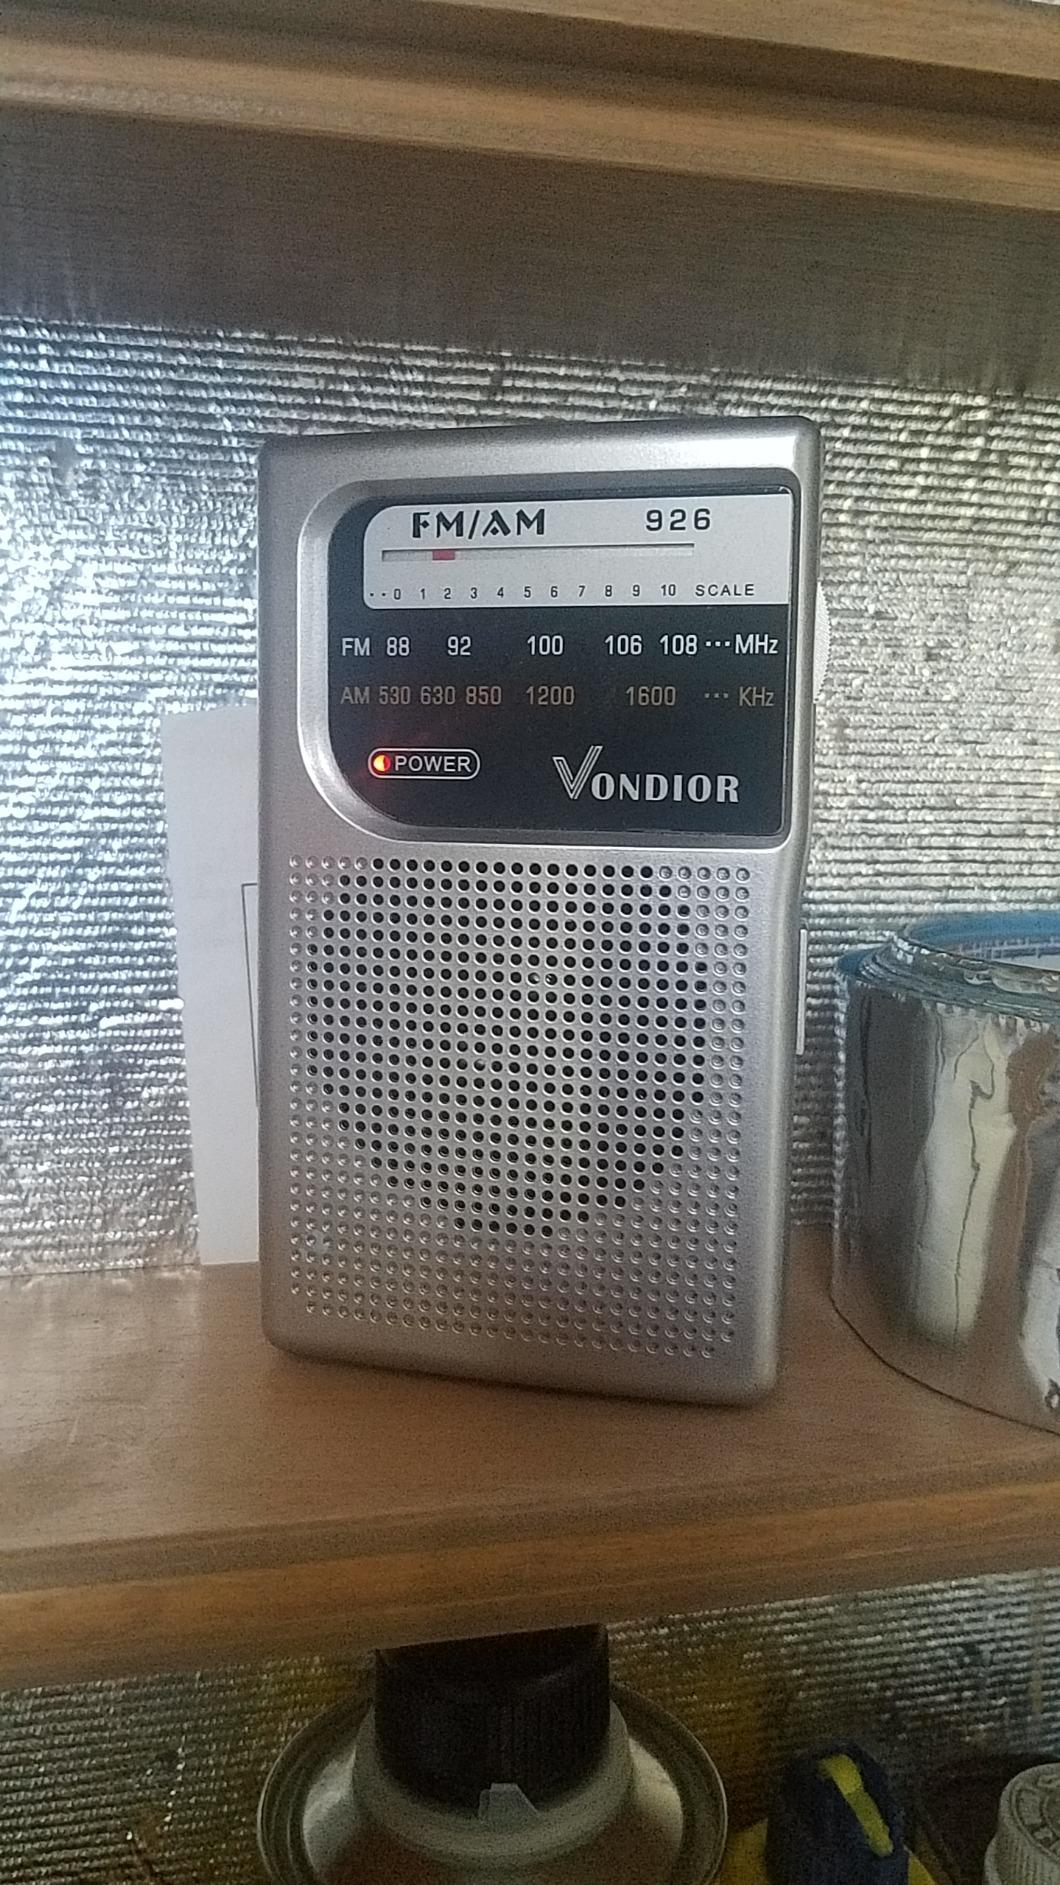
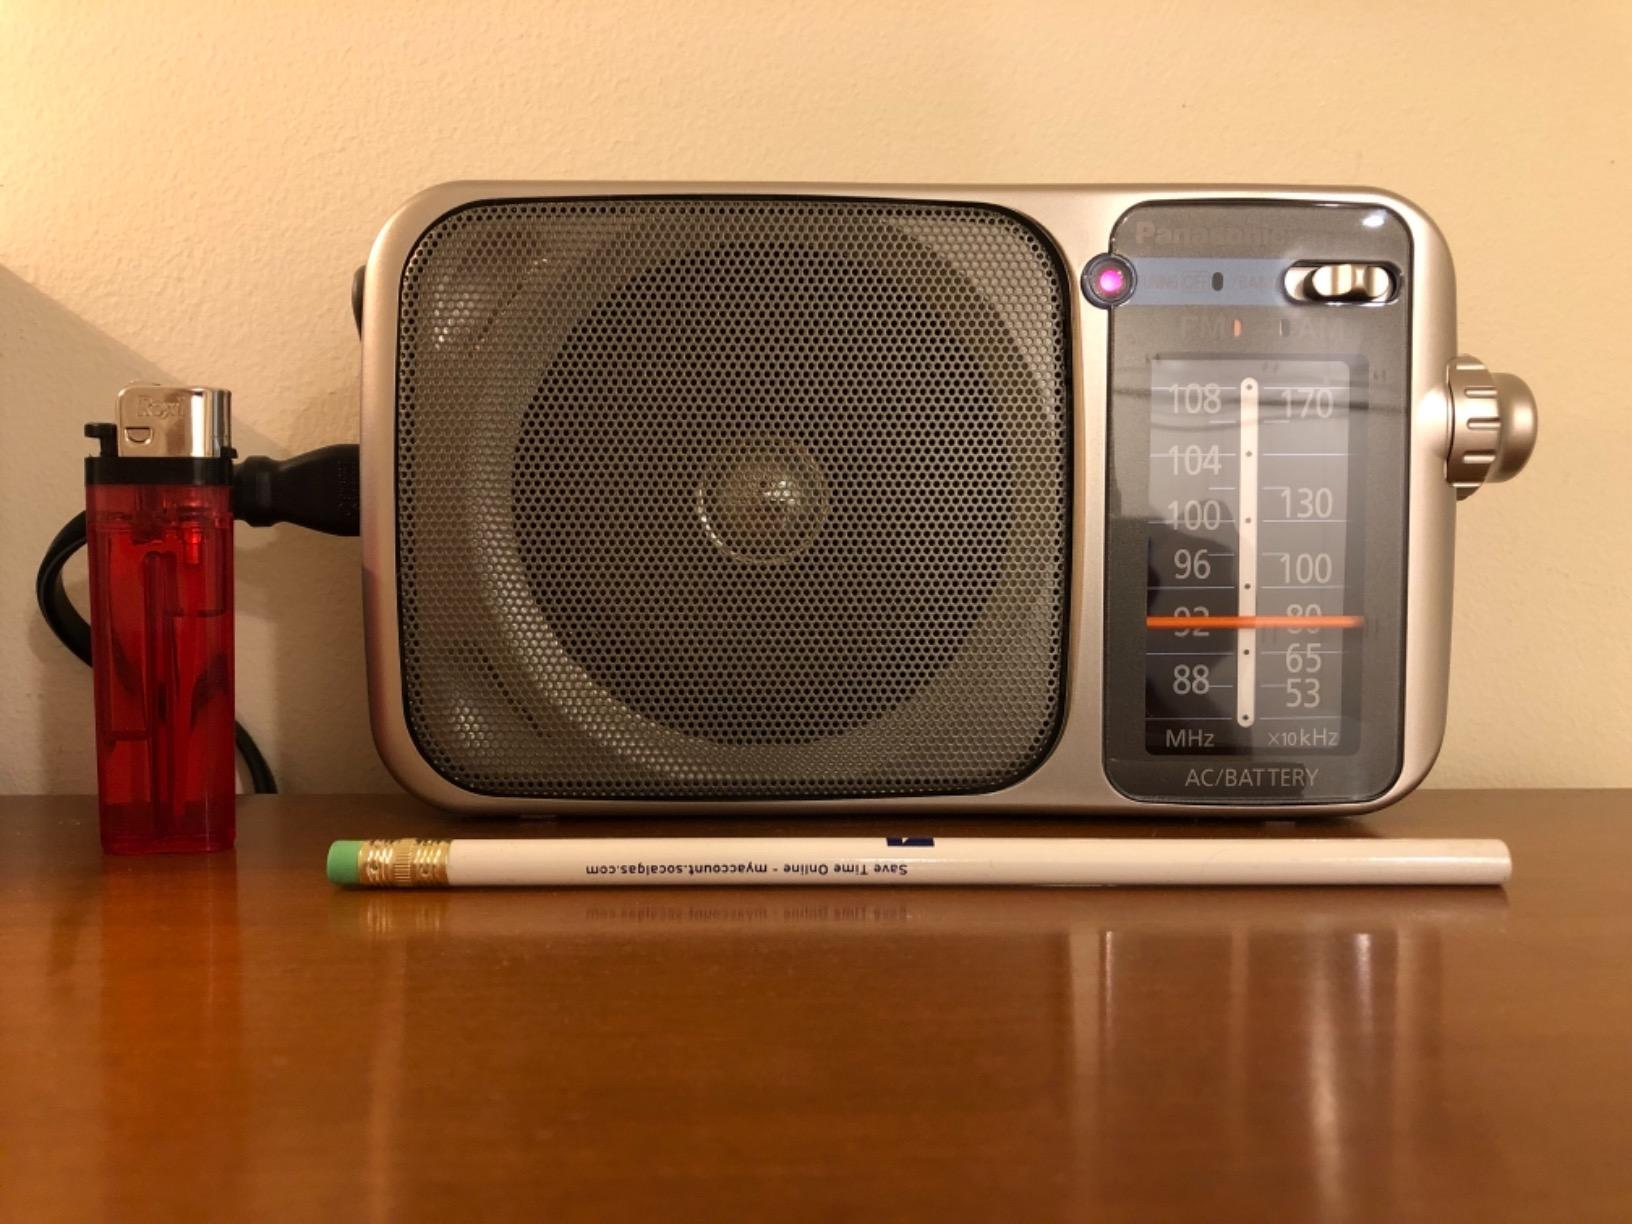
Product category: radio
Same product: no